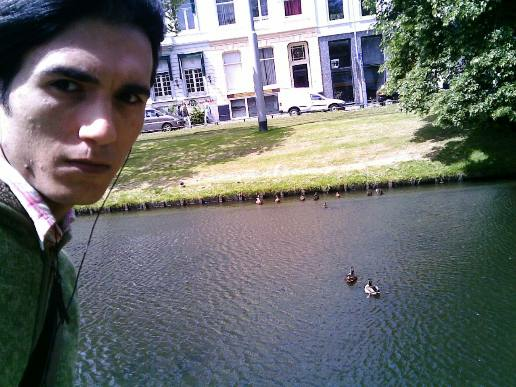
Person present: Yes